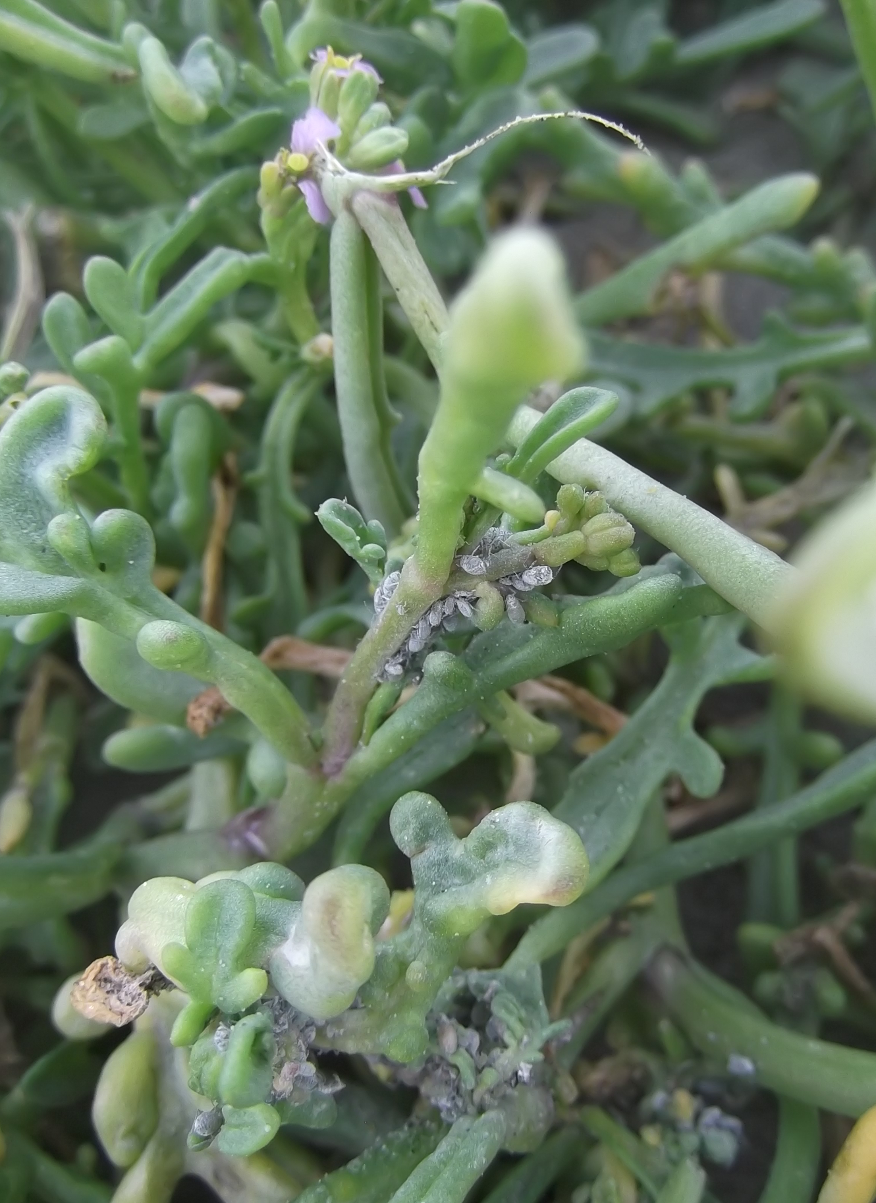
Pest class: cabbage_aphid